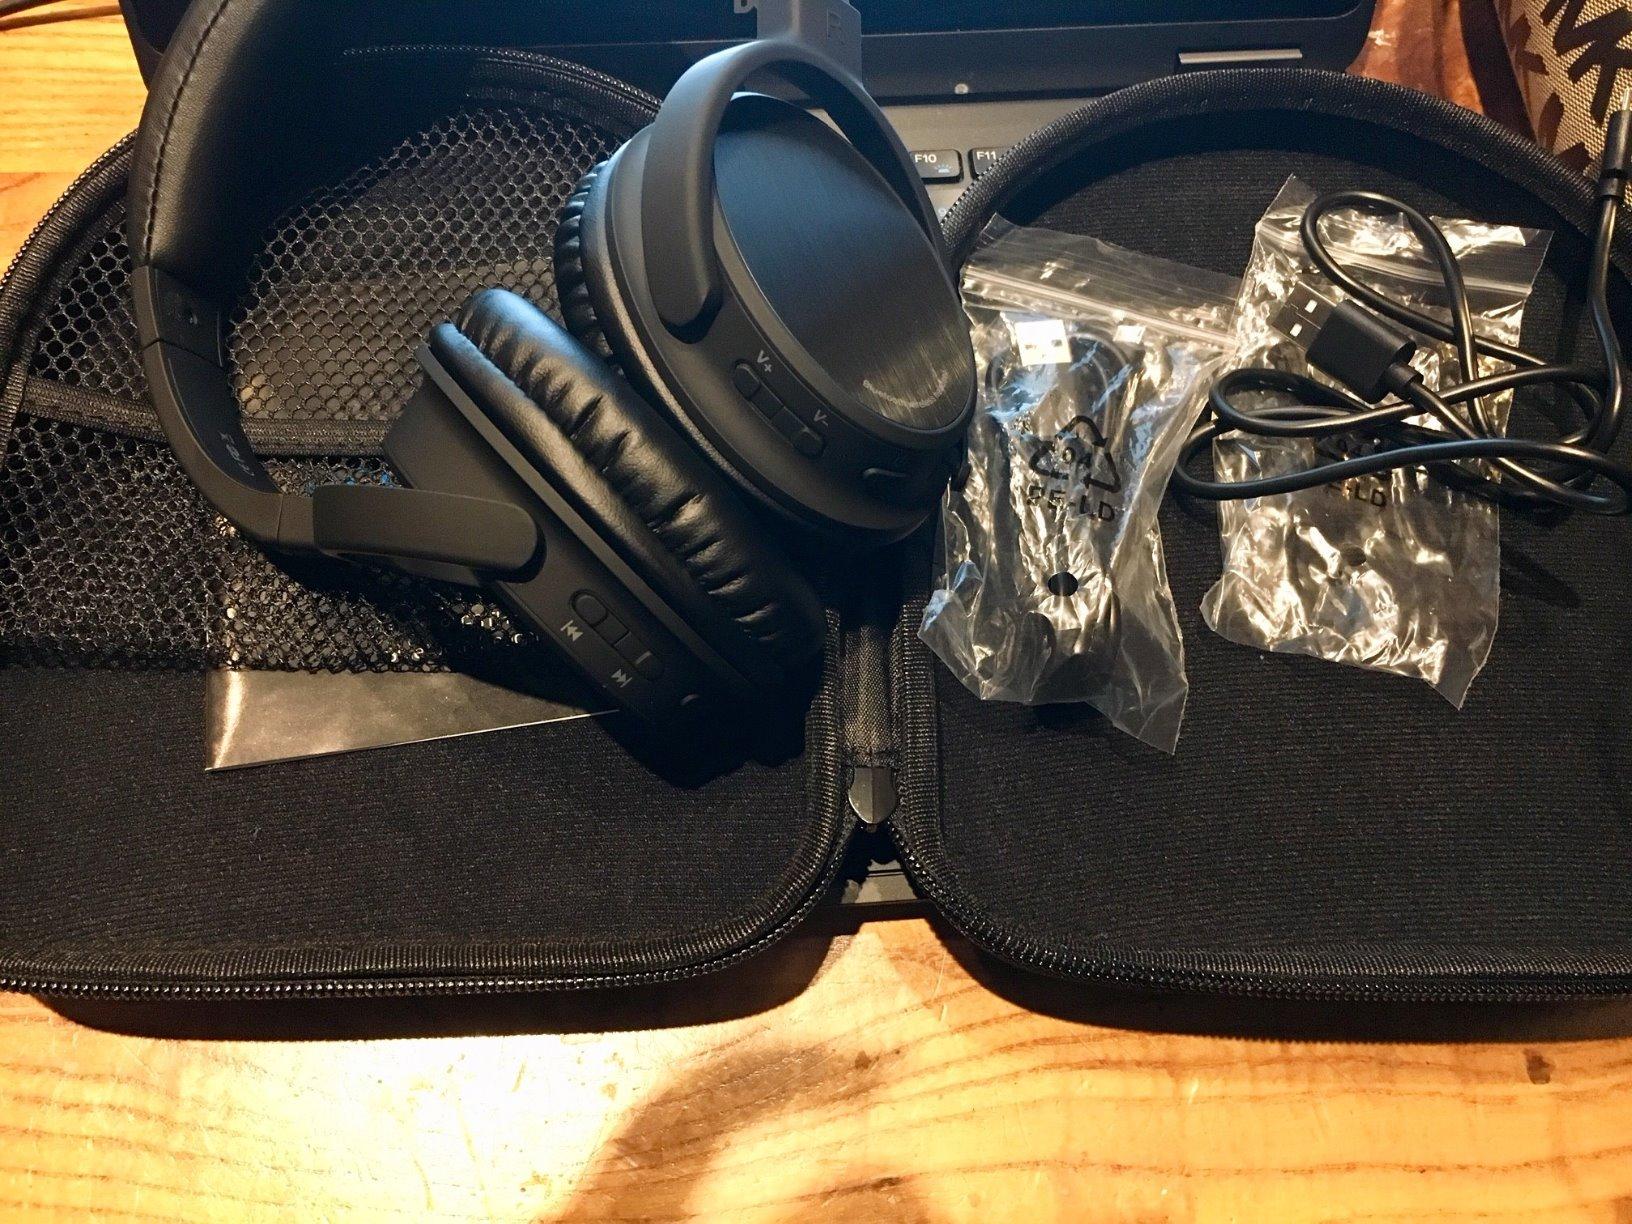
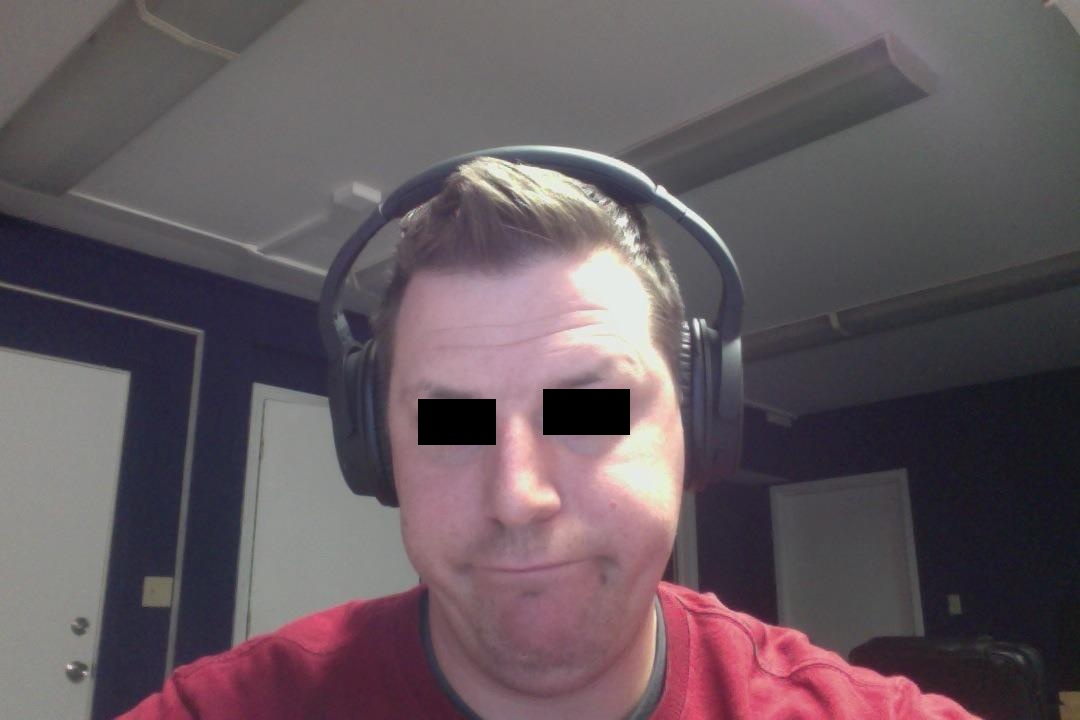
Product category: headphones
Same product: yes